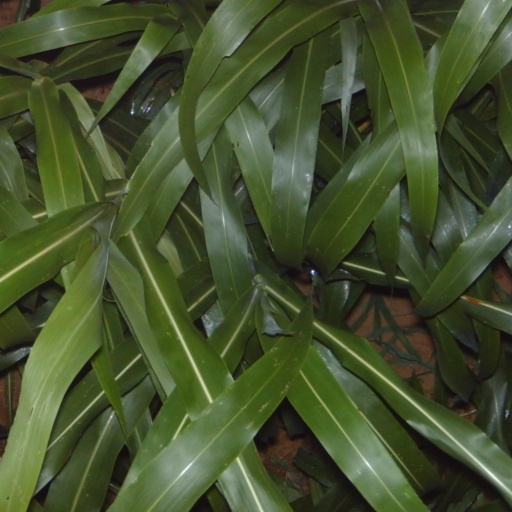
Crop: sorghum